Eum Moon-suk

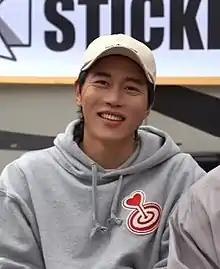
Eum in 2020

Eum Moon-suk (born 7 December 1982), also known by stage name SIC, is a South Korean actor and singer. He is best known for his roles in the television series "The Fiery Priest" (2019), "Backstreet Rookie" (2020), and "Hello, Me!" (2021), as well as the films "Pipeline" (2021) and "The Roundup" (2022).